Big South Conference men's basketball tournament

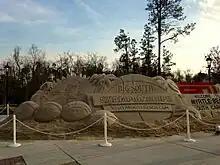
A sand sculpture during the 2015 Big South Conference men's basketball tournament held at Coastal Carolina University

The Big South Conference men's basketball tournament (popularly known as the Big South tournament) is the conference championship tournament in basketball for the Big South Conference. The tournament has been held every year since 1986. It is a single-elimination tournament and seeding is based on regular season records. The winner, declared conference champion, receives the conference's automatic bid to the NCAA men's basketball tournament. However, the conference did not have an automatic bid to the NCAA tournament from 1986 to 1990, and in 1995.